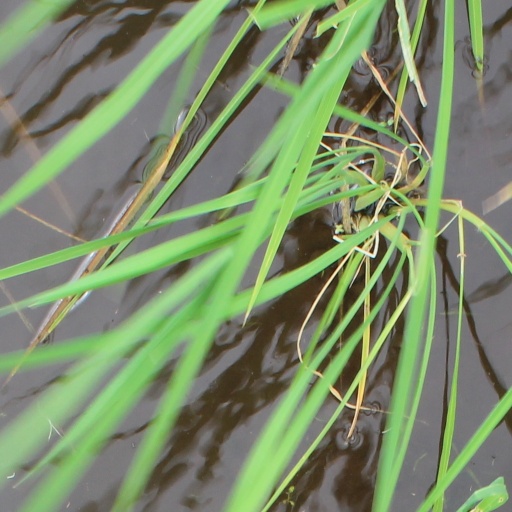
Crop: rice